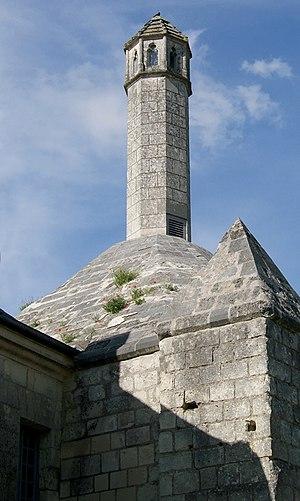
Lanterne des morts, chapelle Sainte-Catherine, Fontevraud-l'Abbaye, Maine-et-Loire, France
Cet article recense les monuments historiques français classés en 1957.
Cerny-en-Laonnois : au Mémorial du Chemin des Dames. Construite en 1963. Inscrite au titre des monuments historiques le 28 mars 2017.
La lanterne des morts de Fontevraud-l'Abbaye est une lanterne des morts située à Fontevraud-l'Abbaye, en France.